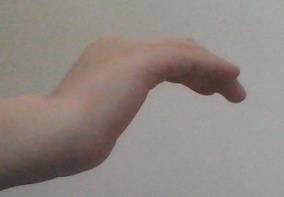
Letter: haa